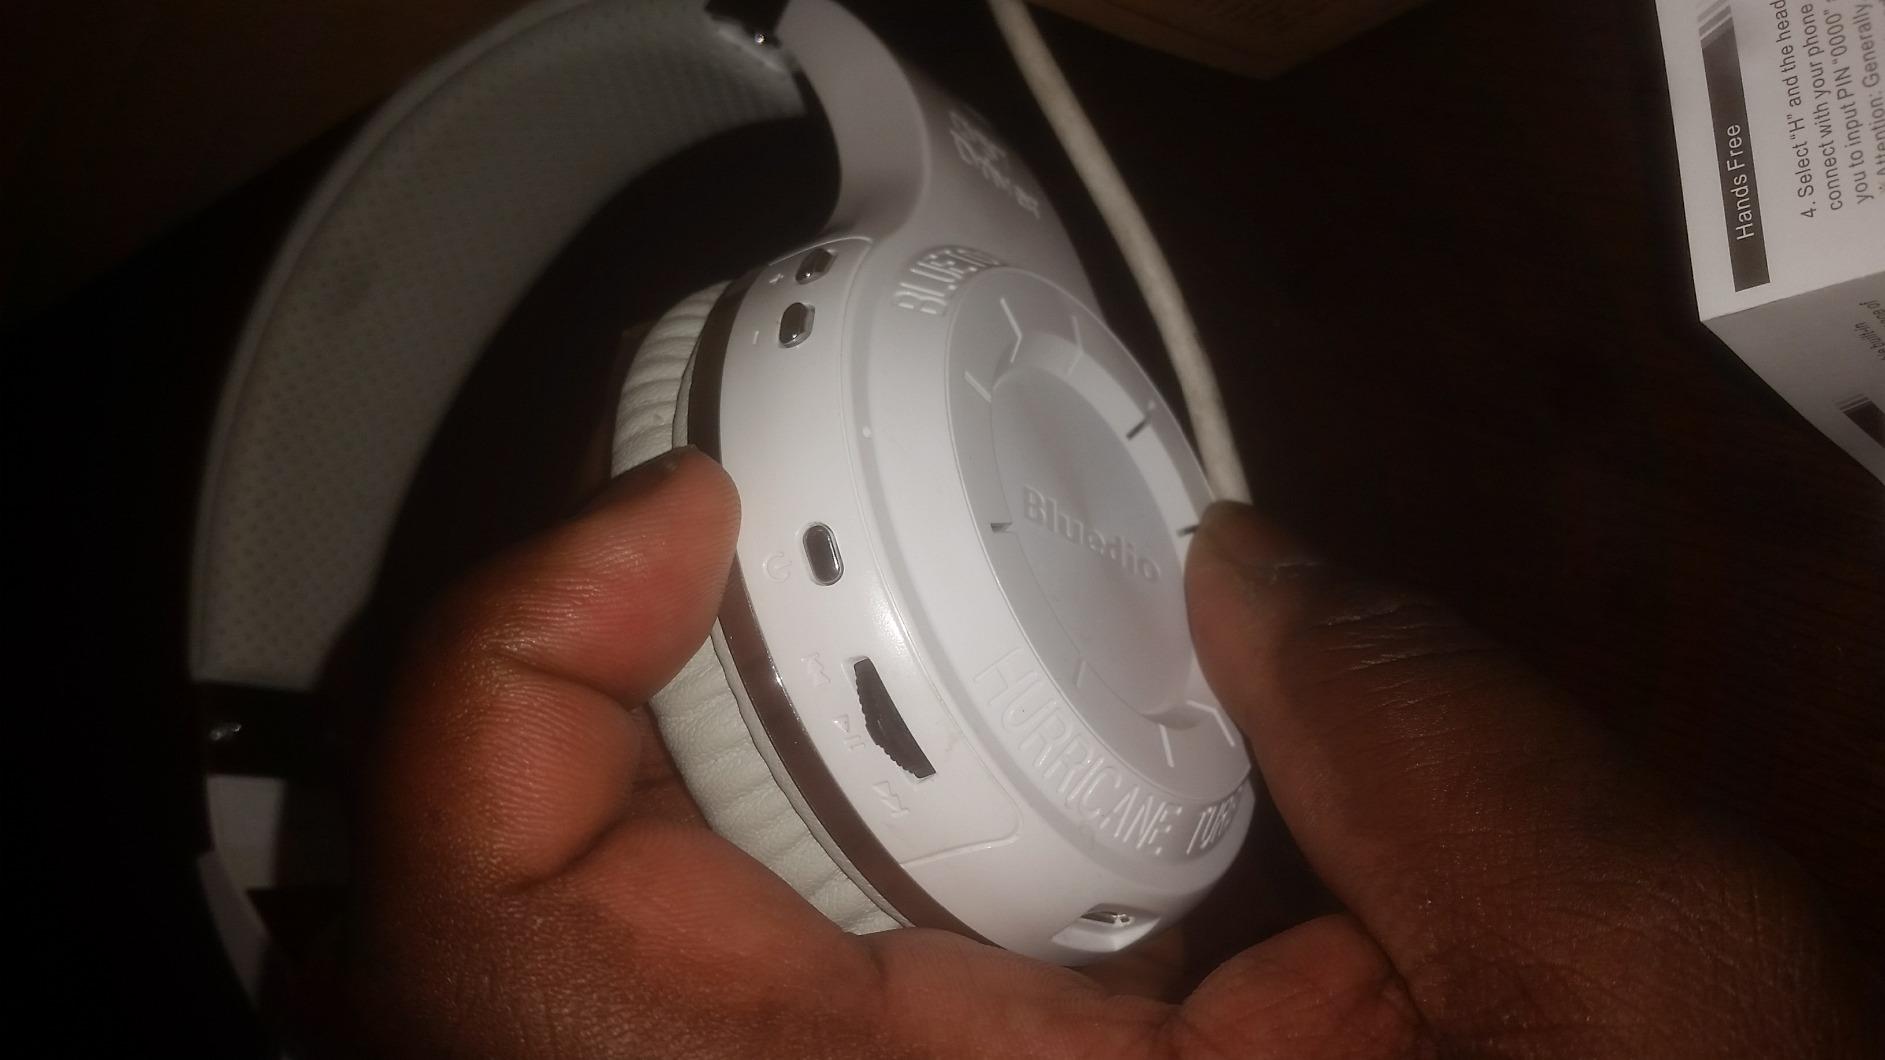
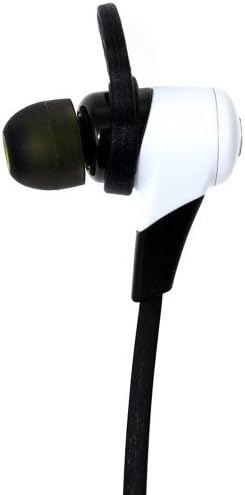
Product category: headphones
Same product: no